List of compositions by Gottfried Heinrich Stölzel

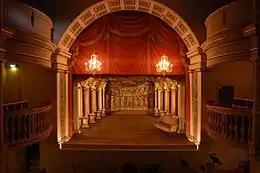
Stage of the at Friedenstein Palace

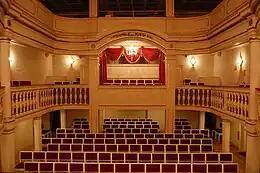
Ekhof Theater, view from stage

Some compositions are alternatively indicated as opera or serenata (see also secular cantatas section above):